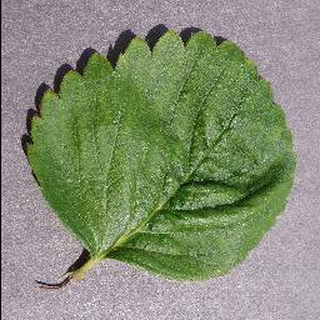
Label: healthy_strawberry